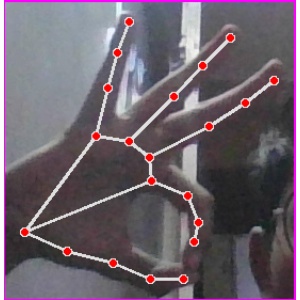
अक्षर: ण